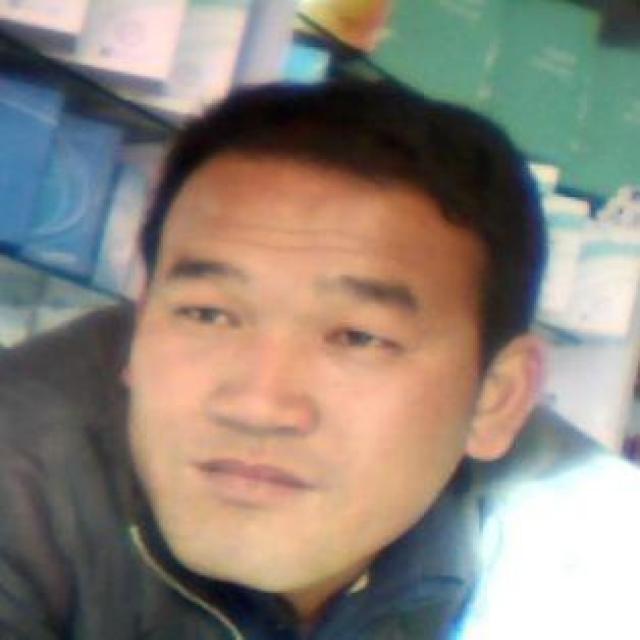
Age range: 21-44